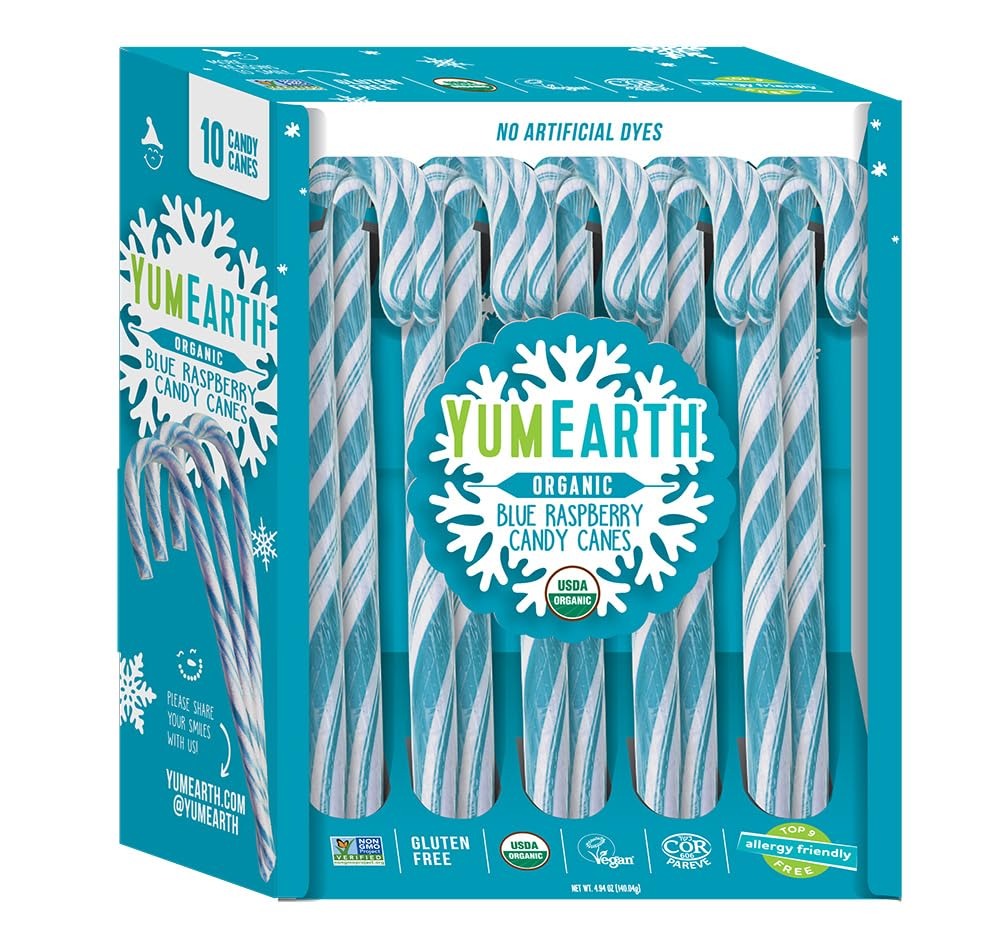
Item Name: YumEarth Organic Candy Canes - Individually Wrapped Full Size Blue Raspberry Candy Canes - Dye Free, Allergy Friendly, Non GMO, Gluten Free, Vegan - 10 Count (Pack of 1)
Bullet Point 1: INDIVIDUALLY WRAPPED: 10 full size candy canes, perfect for stocking stuffers or hanging on trees
Bullet Point 2: ALLERGEN FREE AND ORGANIC: YumEarth's sweet treats are free from the top 9 common allergens and are USDA Organic Certified, Non-GMO Certified, gluten free and vegan
Bullet Point 3: NO ARTIFICIAL INGREDIENTS: Our organic candy canes contain no high fructose corn syrup and no artificial dyes
Bullet Point 4: DELICIOUS TREATS: At YumEarth, we make delicious, allergy-friendly treats that everyone can enjoy. Our tasty treats are perfect for class parties, school and lunch snacks, stocking stuffers and more
Bullet Point 5: DELICIOUS FLAVOR: Refreshing blue raspberry candy canes to satisfy your sweet cravings
Value: 4.94
Unit: Ounce

Price: 12.98